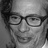
Emotion: happy